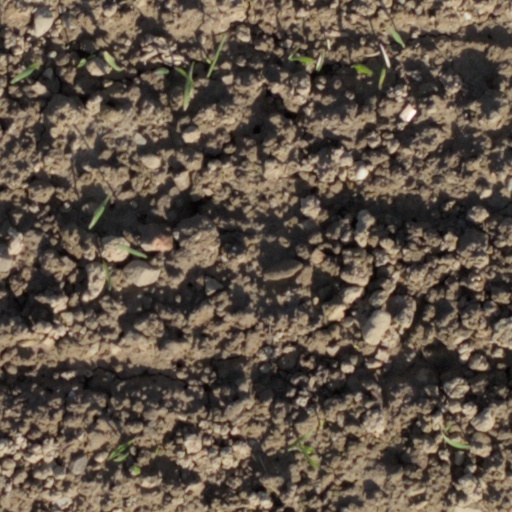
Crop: wheat